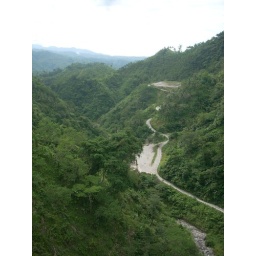
A road going underneath the bridge